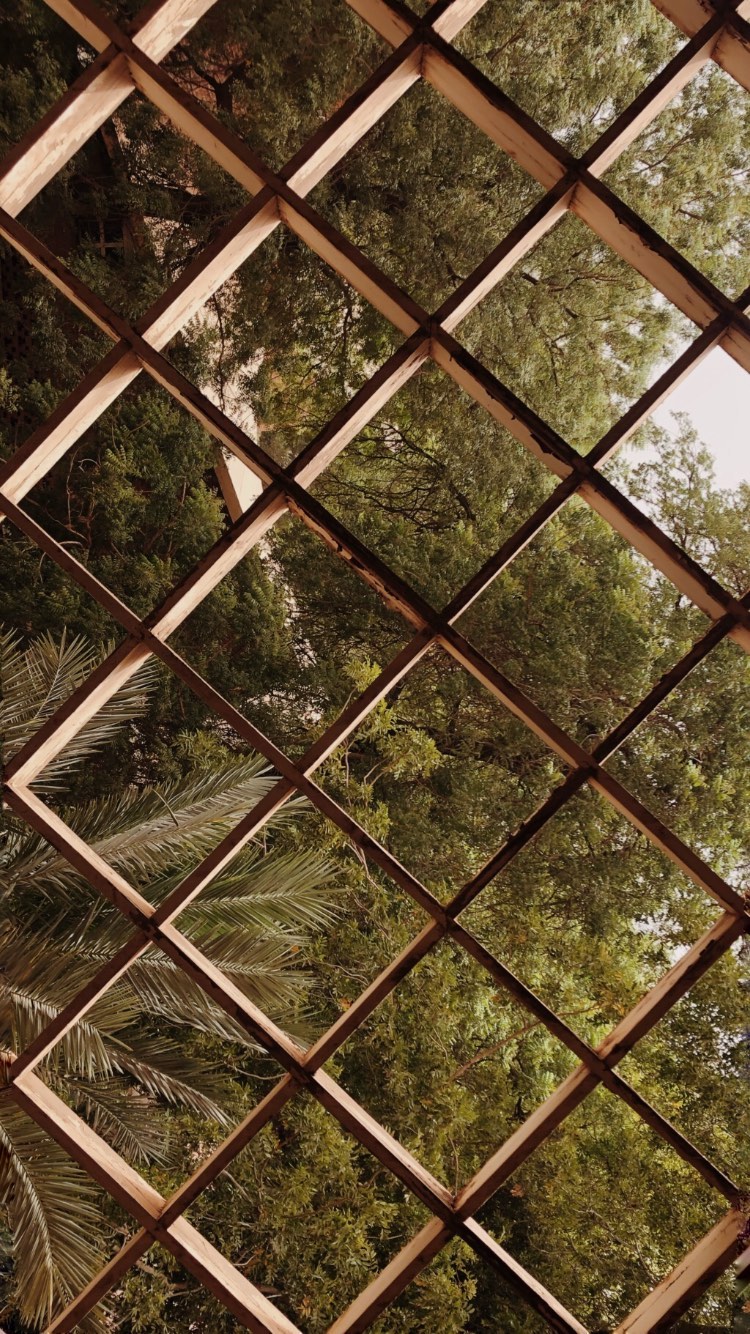
الوصف بالفصحى: خور يمتلئ بالمياه بغزارة بسبب الأمطار، وتحيط به أشجار النخيل على أطرافه.
الوصف بالعامية السودانية: خور ميلان موية شديد بسبب المطرة والنخيل على أطرافو
التصنيف: Urban & City Life
التصنيف الفرعي: Architectural Patterns